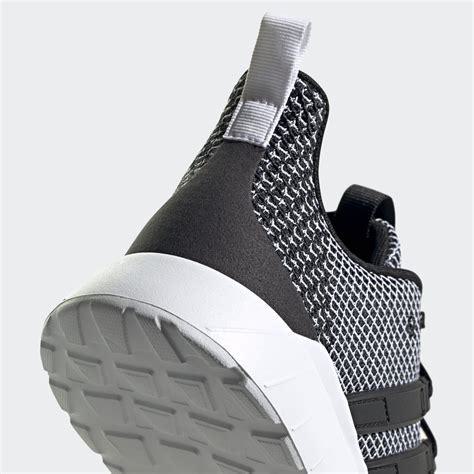
Brand: Adidas
Model: Questar Flow